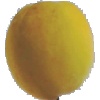
Label: Peach 2